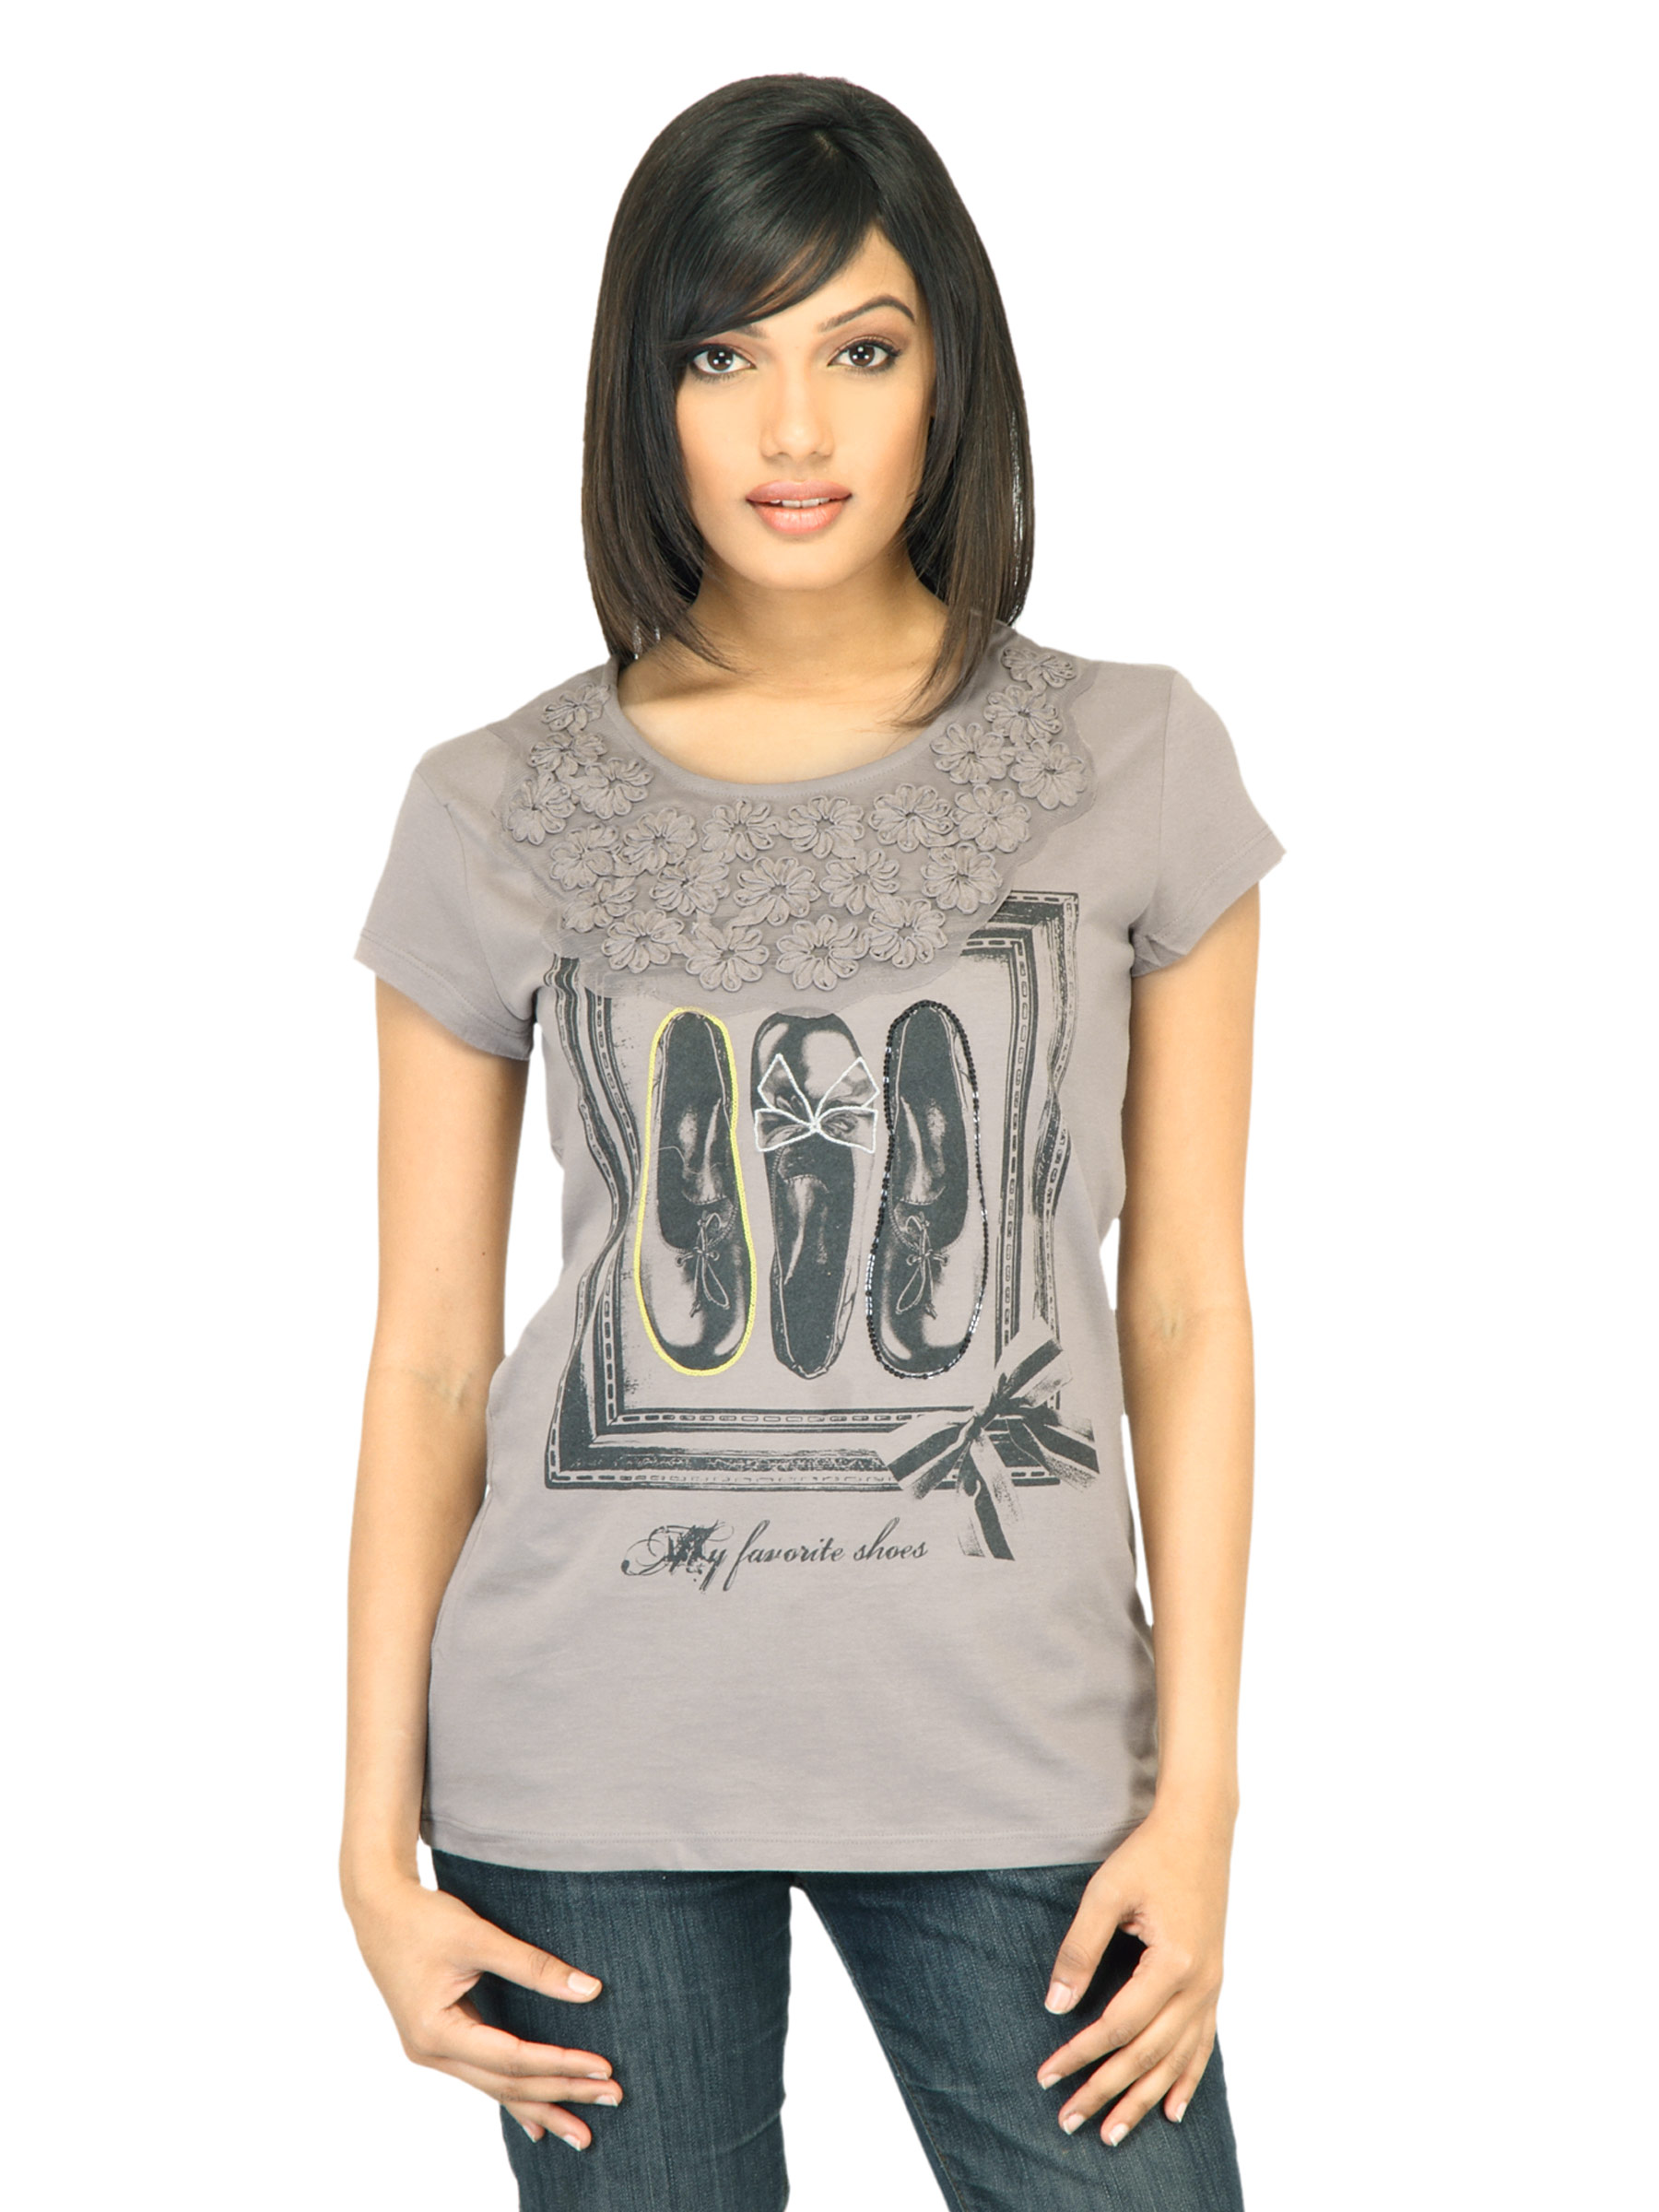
United Colors of Benetton Women Grey T-shirt
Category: Apparel / Topwear / Tshirts
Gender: Women
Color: Grey
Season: Summer 2011
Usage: Casual